Rainforest Alliance

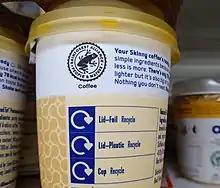
The Rainforest Alliance certification seal on a cup of coffee

The Rainforest Alliance is an international non-governmental organization (NGO) with staff in more than 20 countries and operations in more than 70 countries. It was founded in 1987 by Daniel Katz, an American environmental activist, who serves as the chair of the board of directors. The NGO states that its mission is "to create a more sustainable world by using social and market forces to protect nature and improve the lives of farmers and forest communities." Its work includes the provision of an environmental certification for sustainability in agriculture. In parallel to its certification program, the Rainforest Alliance develops and implements long-term conservation and community development programs in a number of critically important tropical landscapes where commodity production threatens ecosystem health and the well-being of rural communities.